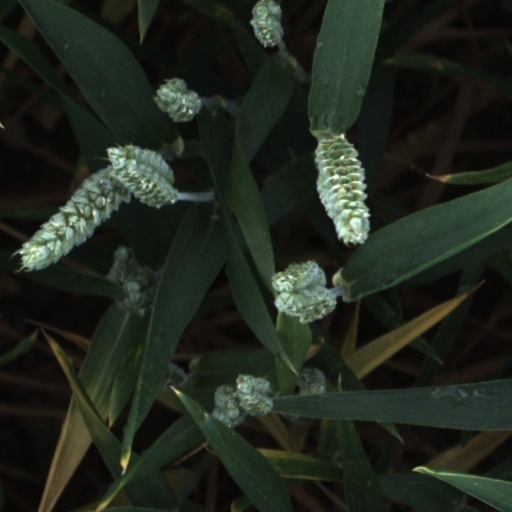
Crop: wheat